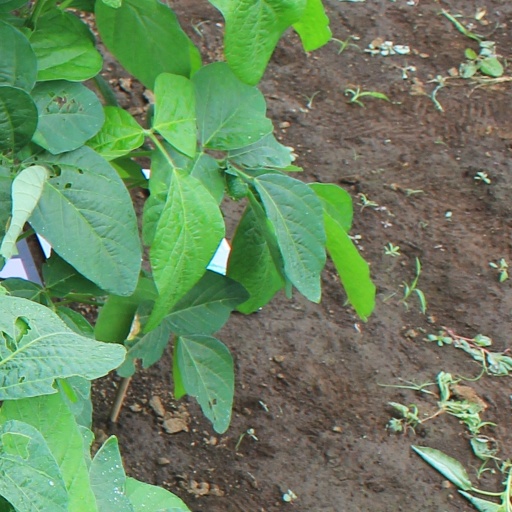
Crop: soybean